Frog legs

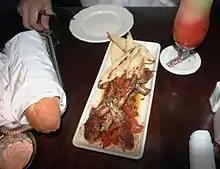
Frog legs is a popular gourmet and appetizer in the Southern United States, here at the "Pappadeaux Seafood Kitchen".

In Greece, frog legs are particularly associated with the city of Ioannina and its adjacent lake Pamvotida.